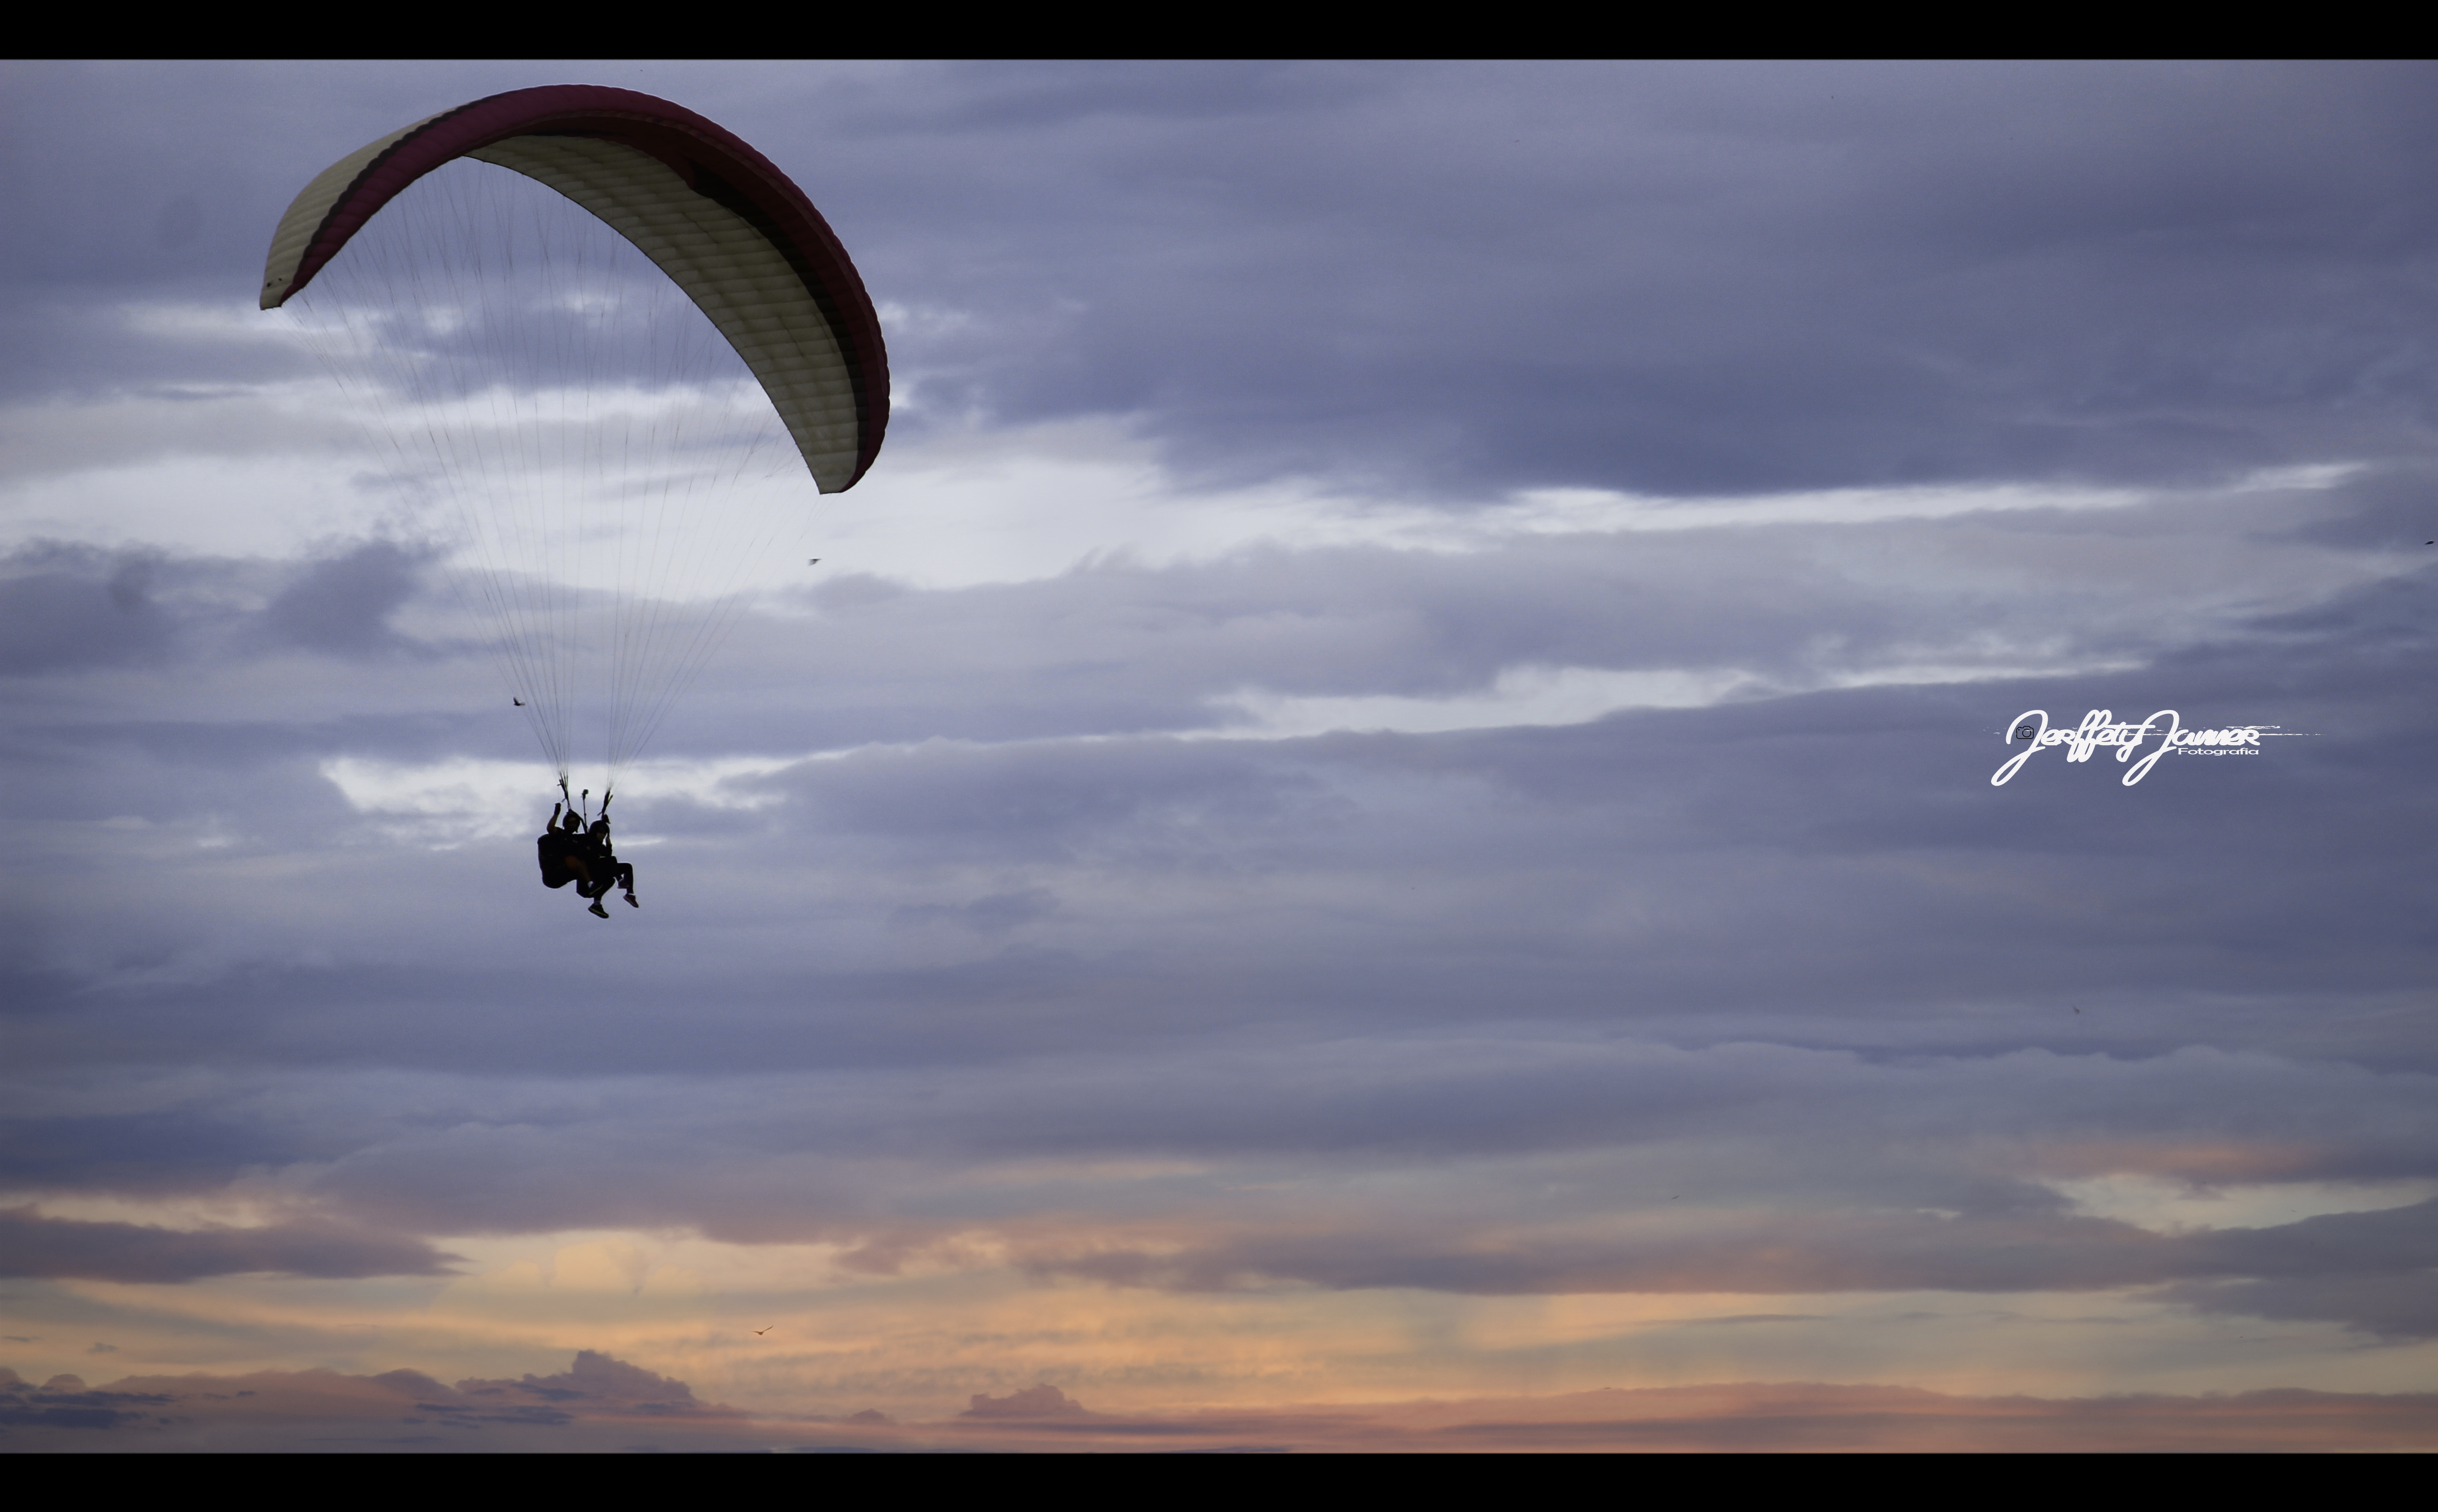
pordosol, paragliding, air sports, sky, cloud, parachuting, windsports, parachute, atmosphere, daytime, atmosphere of earth, horizon, extreme sport, meteorological phenomenon, flight, wind, cumulus, parasailing, gliding, landscape